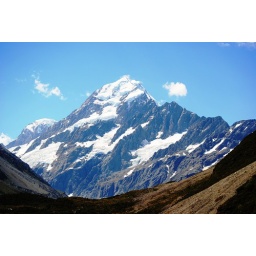
A clear view of the highest mountain in NZ. It was Edmund Hillary's practice climb before he did Everest.